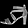
Label: Sandal